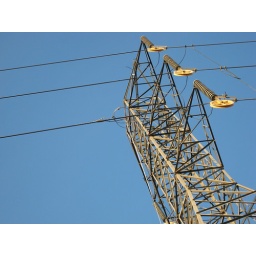
High tension lines and tower just outside the front door of my house. Kind of interesting in the late afternoon sun.